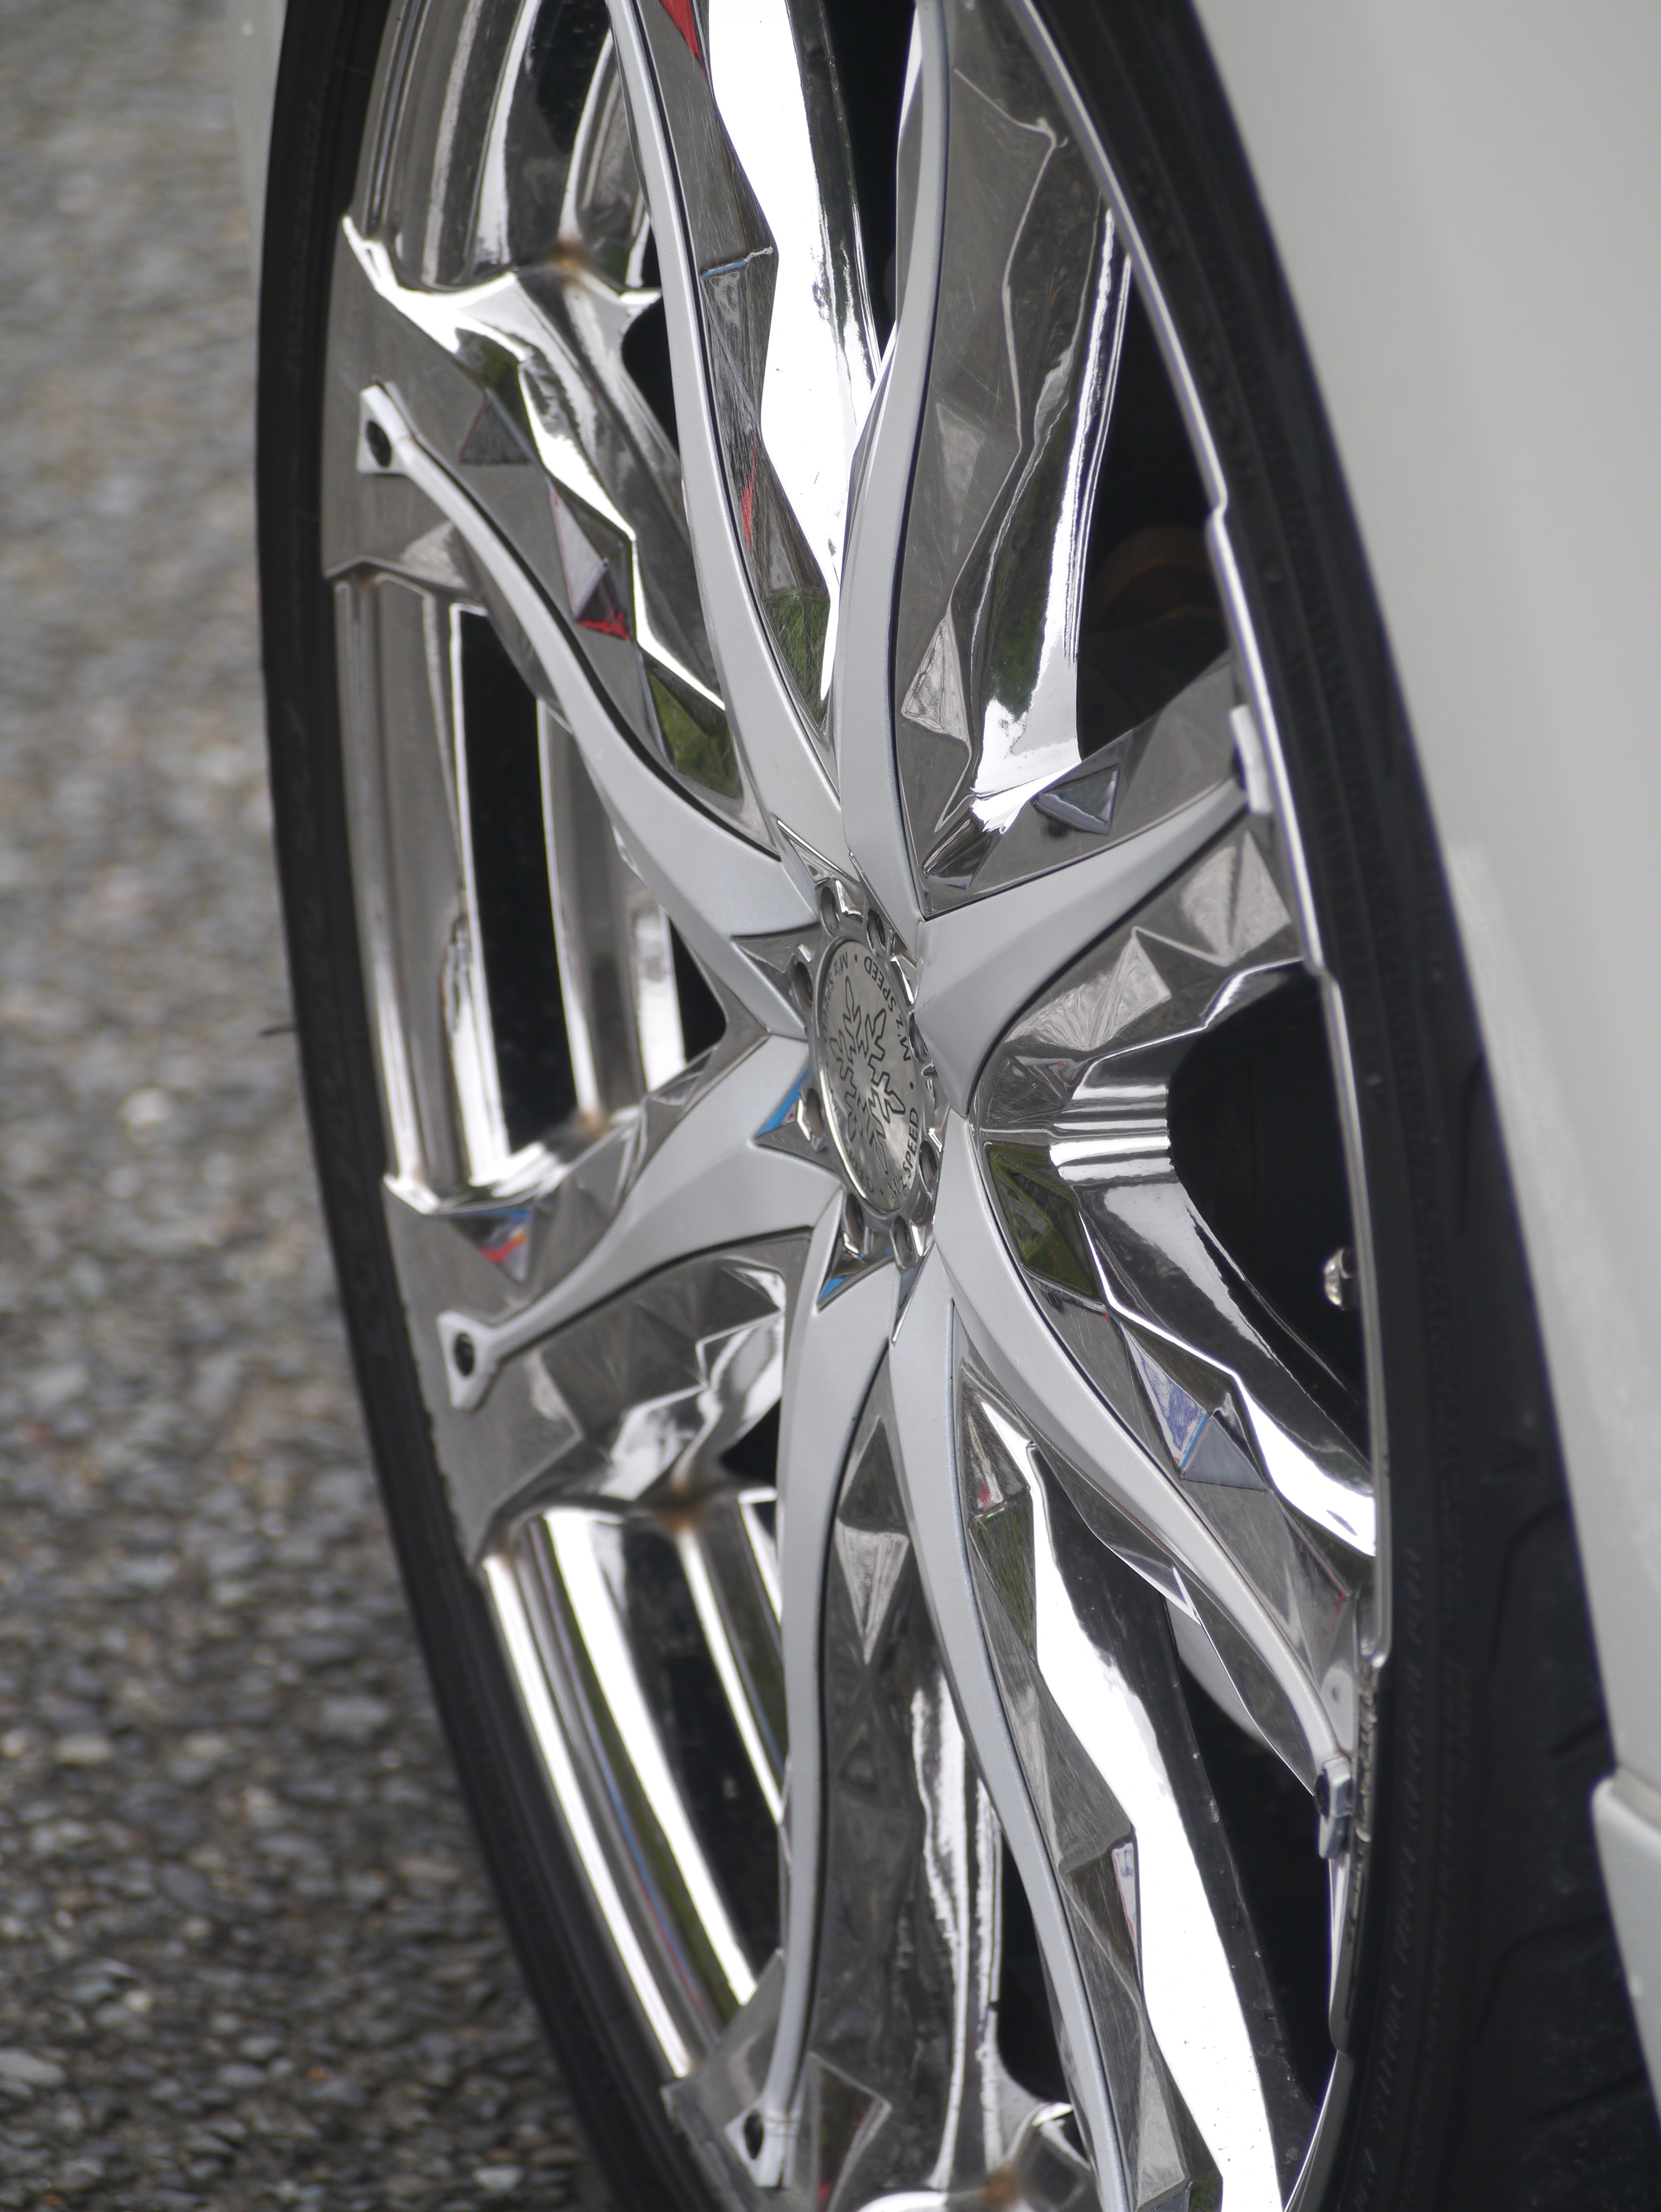
black and white, car, wheel, reflection, vehicle, spoke, metal, japan, parking lot, tire, grille, automotive, glitter, bumper, cool, silver, mirror, rim, toyota, shiny, yokosuka, radial, alloy wheel, auto part, automotive exterior, automotive tire, executive car